Callanish III

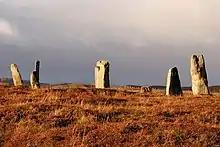
Callanish III in 2008

The Callanish III stone circle is one of many megalithic structures around the better-known (and larger) Calanais I on the west coast of the Isle of Lewis, in the Outer Hebrides, Scotland.